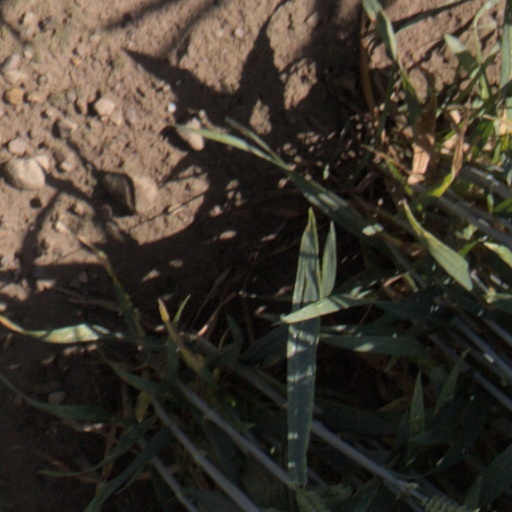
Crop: wheat